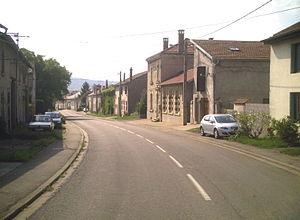
Rue principale
Ajoncourt, est une commune française située dans le département de la Moselle en région Grand Est.